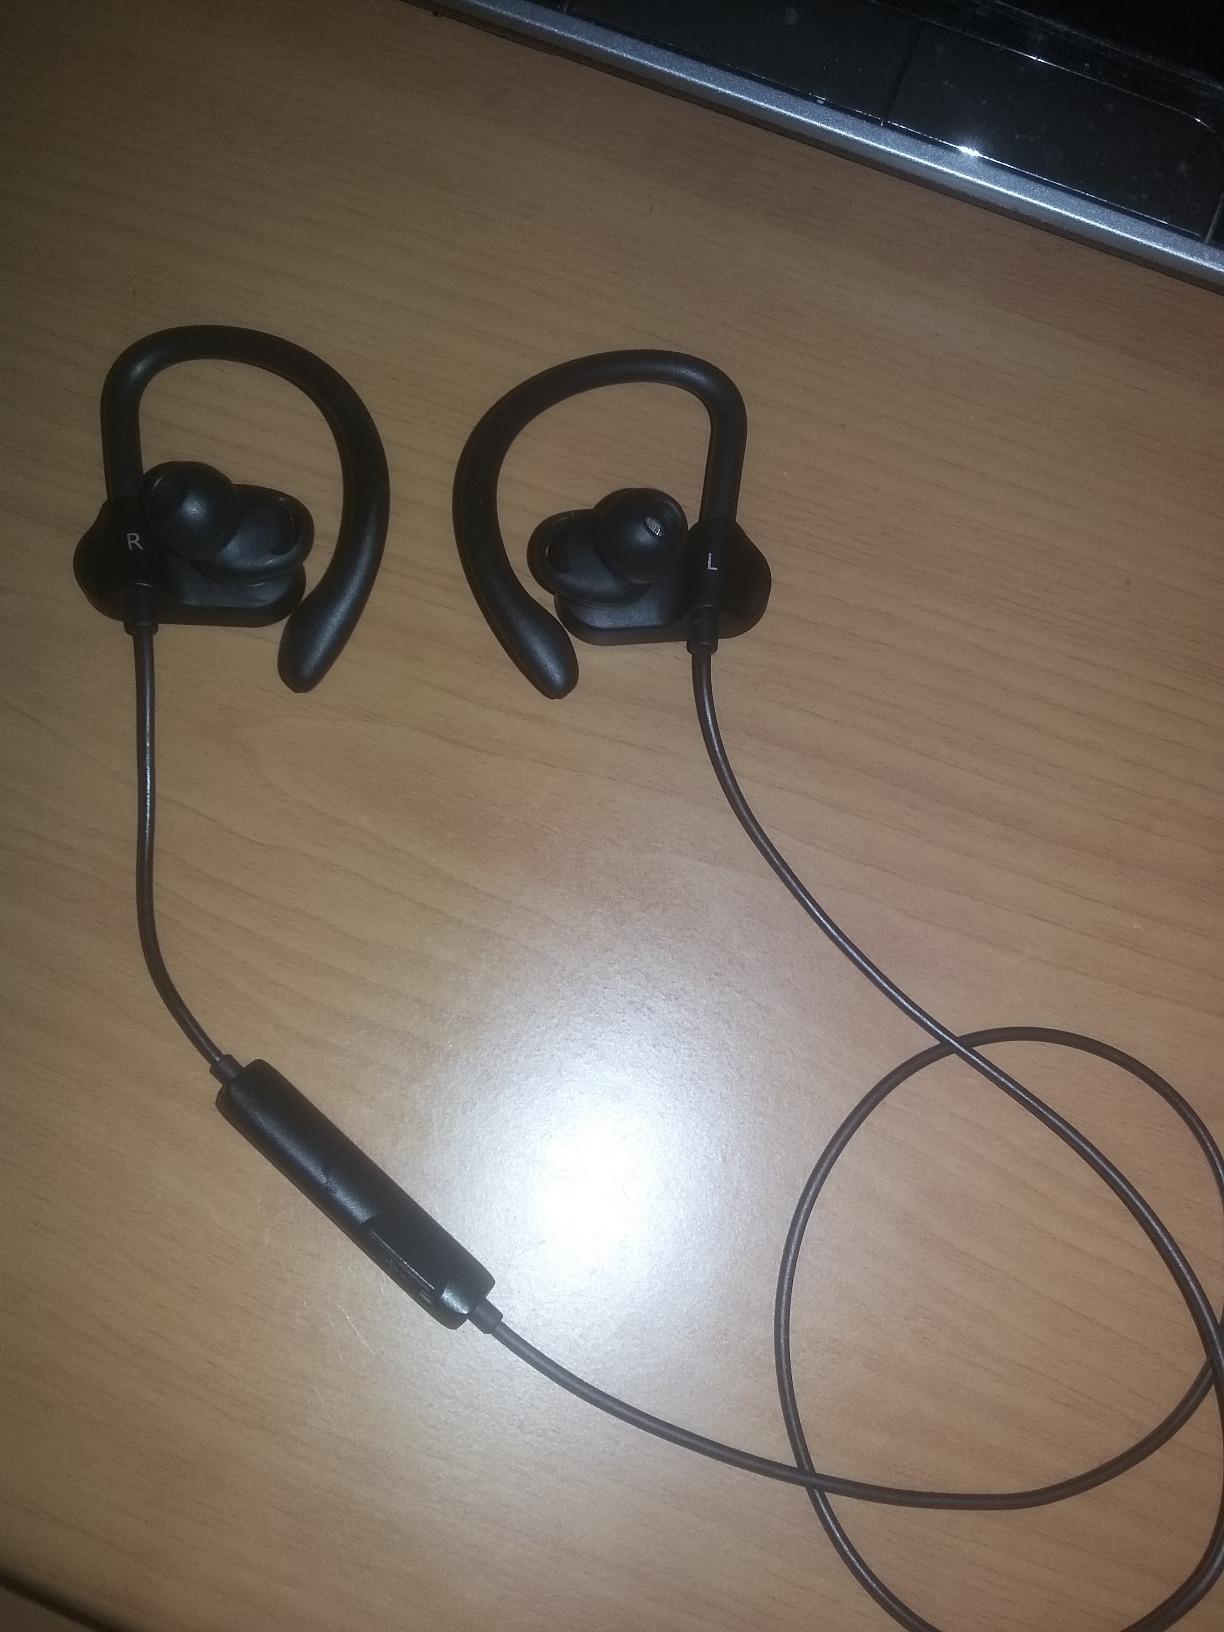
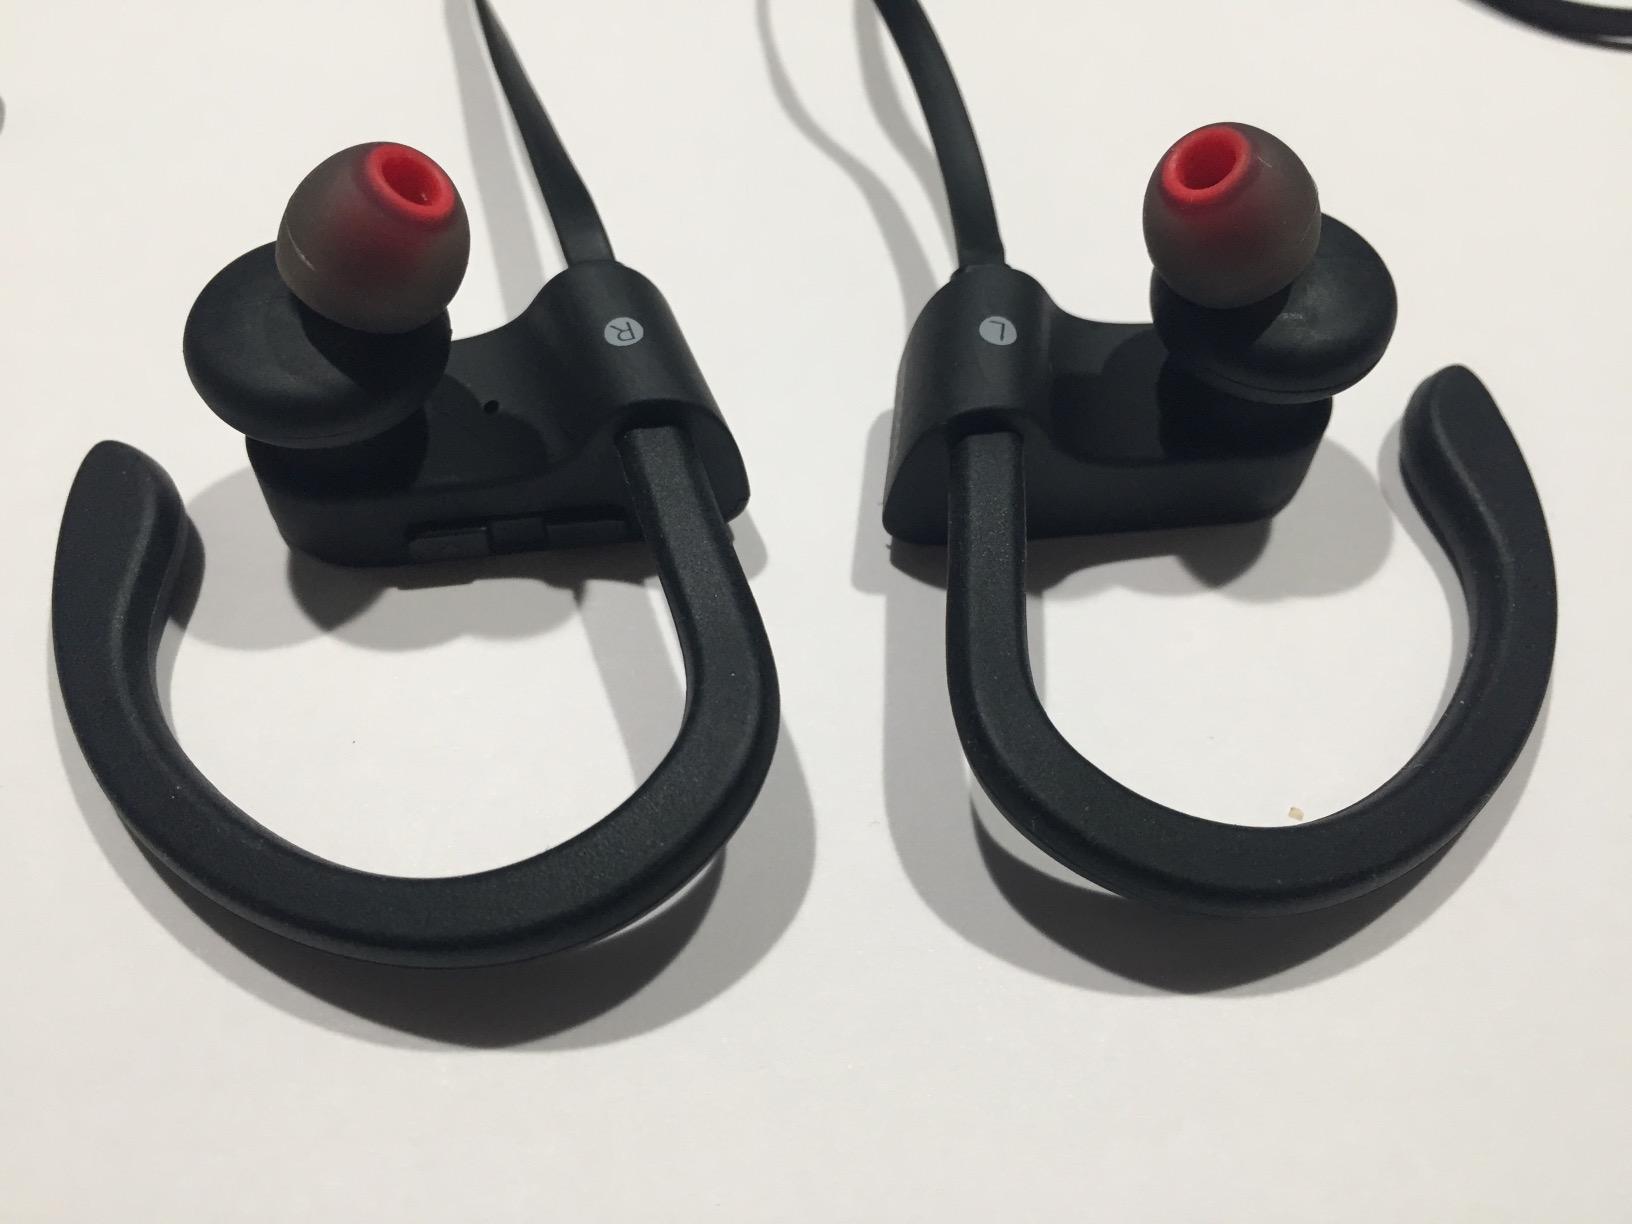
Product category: headphones
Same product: no